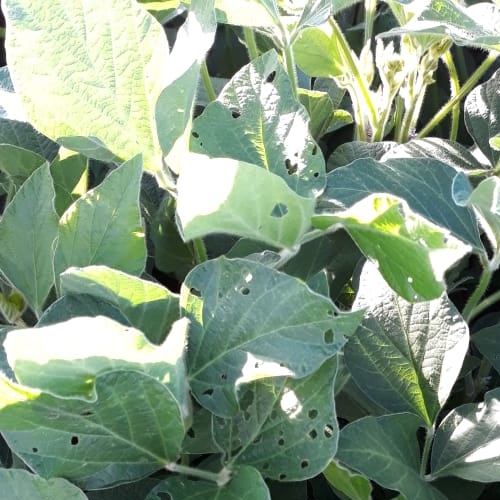
Label: Caterpillar